Renaissance philosophy

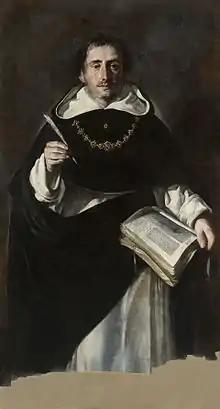
Portrait of St. Thomas by Antonio del Castillo y Saavedra, ca. 1649

While generally the Aristotelian structure of the branches of philosophy stayed in place, interesting developments and tensions were taking place within them. In moral philosophy, for instance, a position consistently held by Thomas Aquinas and his numerous followers was that its three subfields (ethics, economics, politics) were related to progressively wider spheres (the individual, the family and the community). Politics, Thomas thought, is more important than ethics because it considers the good of the greater number. This position came under increasing strain in the Renaissance, as various thinkers claimed that Thomas's classifications were inaccurate, and that ethics were the most important part of morality.